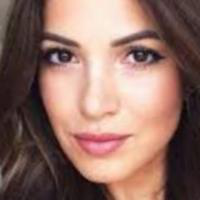
Age group: age 21-30